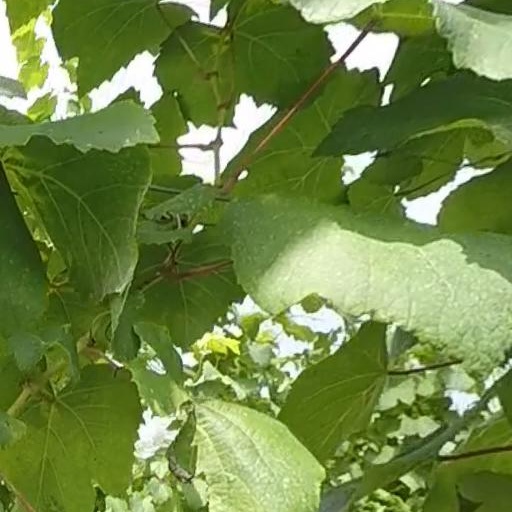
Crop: grape